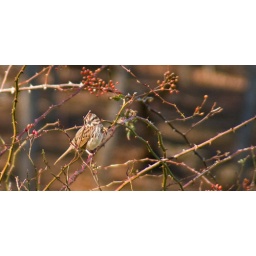
A bird near the house in a thorn bush